Dean Phillips

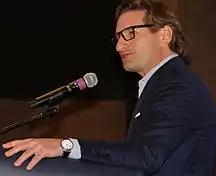
Phillips addressing the Democratic-Farmer-Labor Party State Central Committee in 2017

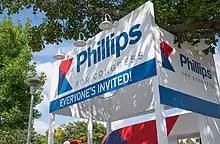
Phillips campaign booth at the Minnesota State Fair

In 2018, Phillips ran for the United States House of Representatives in as a Democrat. In the Democratic primary, he defeated former sales associate Cole Young with 81.6% of the vote. Phillips won all three counties in the district. In the general election, Phillips defeated incumbent Republican Erik Paulsen with 55.6% of the vote. When he took office in 2019, he became the first Democrat to hold this seat since 1961.